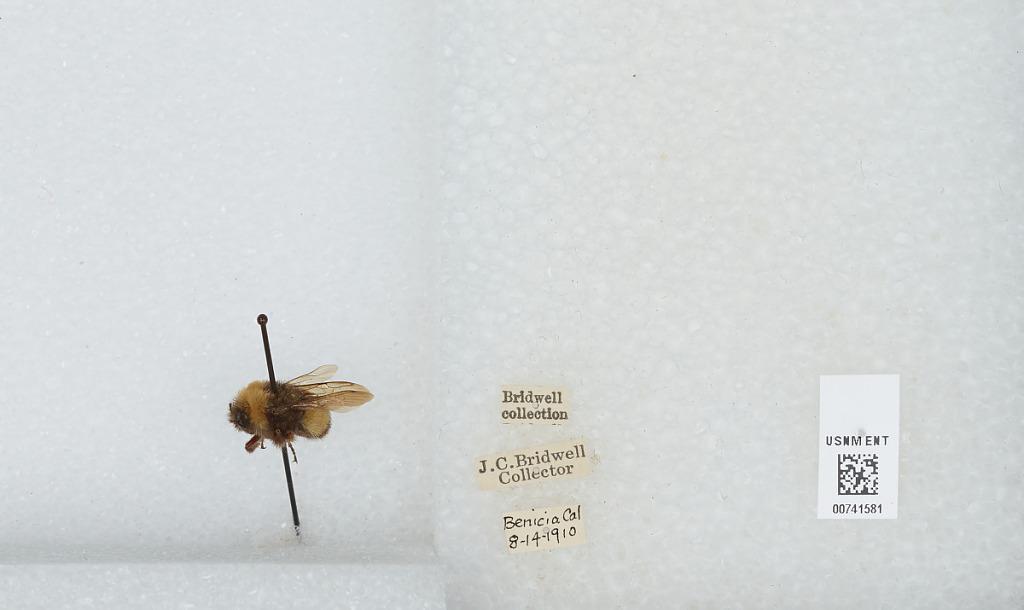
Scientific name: Bombus (Bombus) occidentalis Greene
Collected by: J. Bridwell
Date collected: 1910-8-14
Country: United States
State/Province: California
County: Solano
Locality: Benicia
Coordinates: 38.0633, -122.156